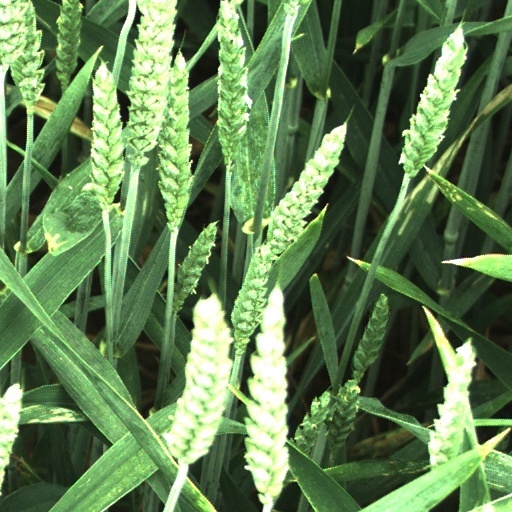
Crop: wheat